Woolen Under Where

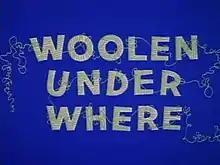
Title card

Woolen Under Where is a 1963 Warner Bros. "Merrie Melodies" cartoon co-directed by Phil Monroe and Richard Thompson. The short was released on May 11, 1963, and stars Ralph Wolf and Sam Sheepdog.